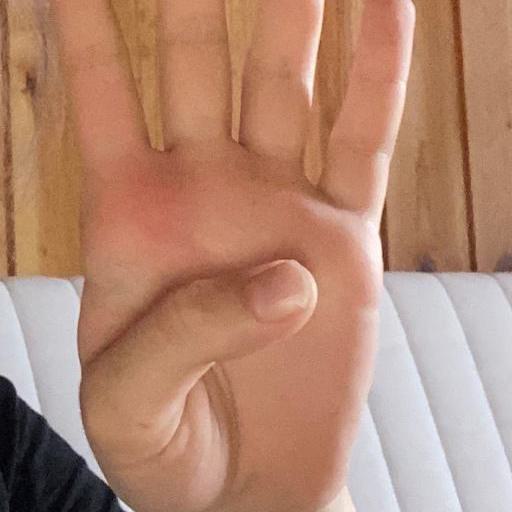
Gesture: four